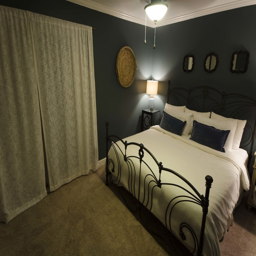
behind the curtains are french doors leading out to the back deck .